Drill instructor

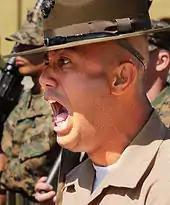
A USMC drill instructor

It may be taken offensively by U.S. Marine Corps drill instructors to be referred to as 'drill sergeants', which is strictly an army term in the American military, just as marines may take offense to being called "soldiers". This is considered to be a grievous insult if done intentionally. The only acceptable address of a drill instructor by a recruit is "sir", "ma'am" or "(senior) drill instructor (Rank) (last name)". At Officer Candidates School (OCS), candidates are instructed by drill instructors who have already served a tour at one of the Recruit Depots. Officer candidates address their instructors as "sergeant instructor" (and rank and last name), or "platoon sergeant" (and rank and last name). The OCS platoon sergeant is comparable to the senior drill instructor in an enlisted recruit platoon. In the initial phase of training, officer candidates are trained in almost the same manner, and by the same people, as enlisted Marines, with slight differences reflecting the difference between the responsibilities the candidates will have as second lieutenants and those the recruits will have as junior Marines.